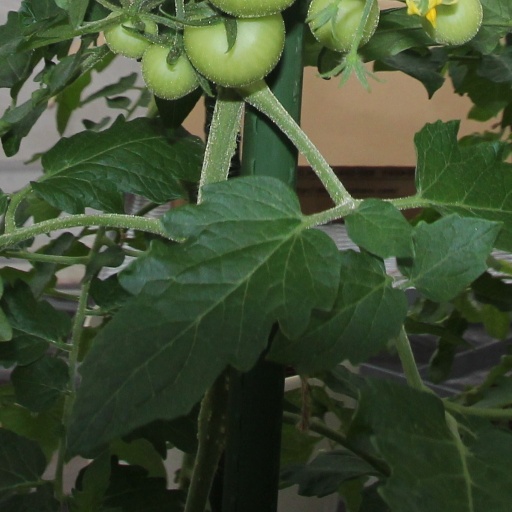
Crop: tomato